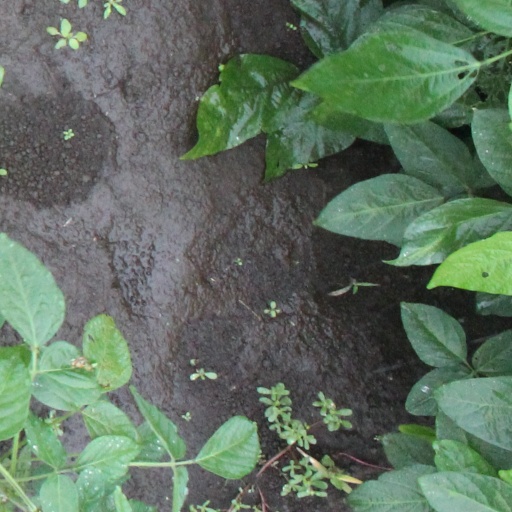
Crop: soybean